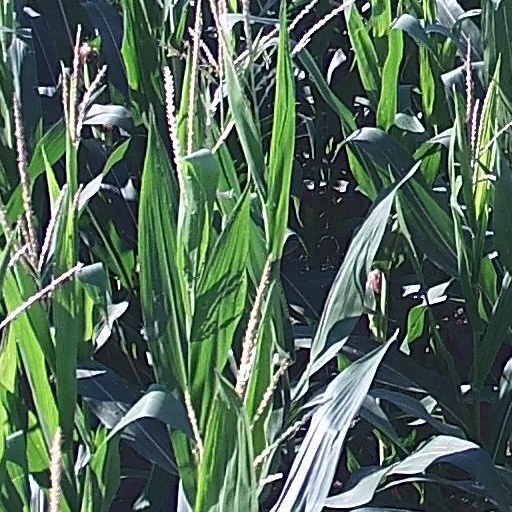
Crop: maize; corn